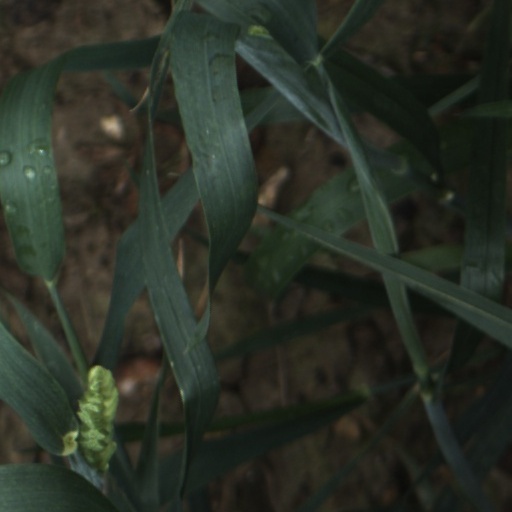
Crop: wheat